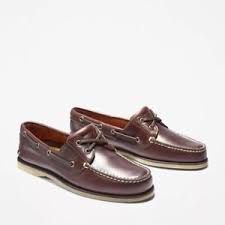
Label: Boat